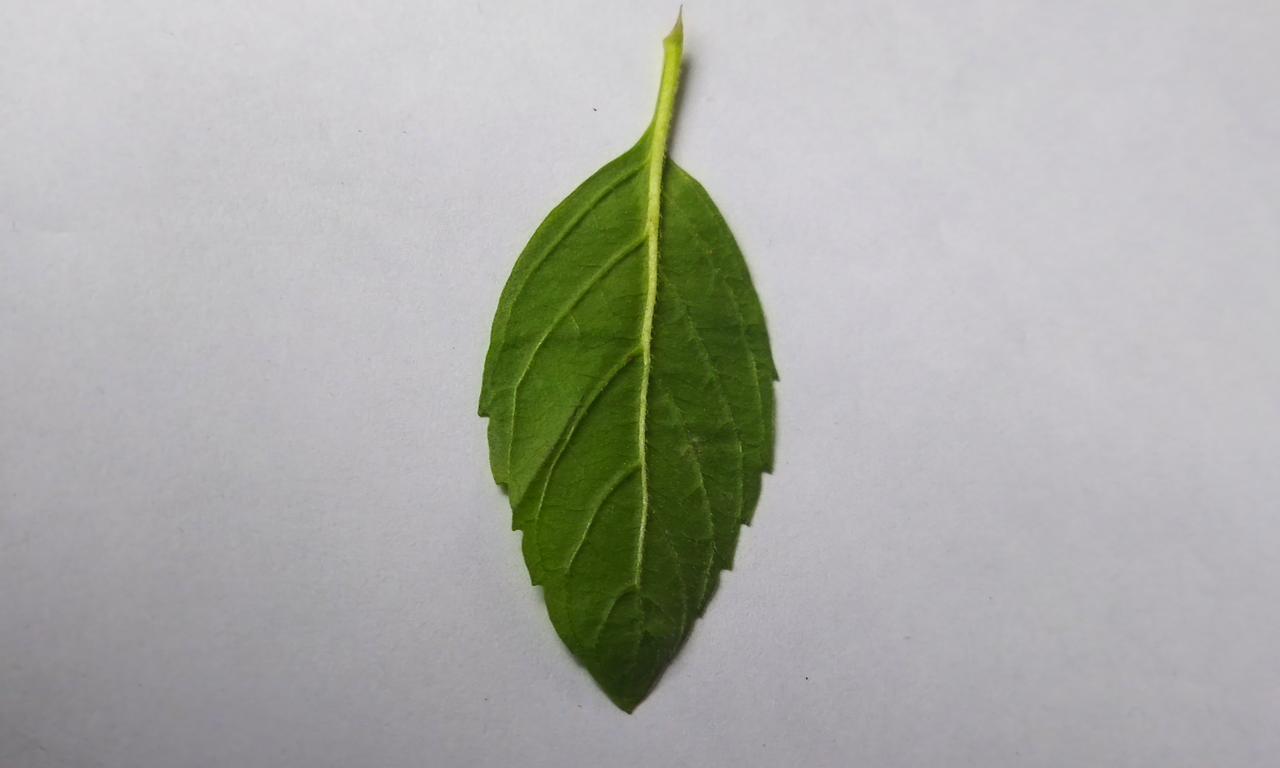
Label: Fresh